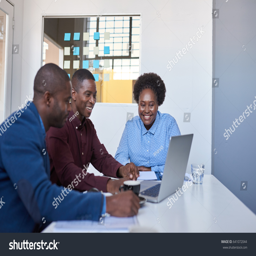
casually dressed colleagues sitting together at a table in a modern office working on a laptop